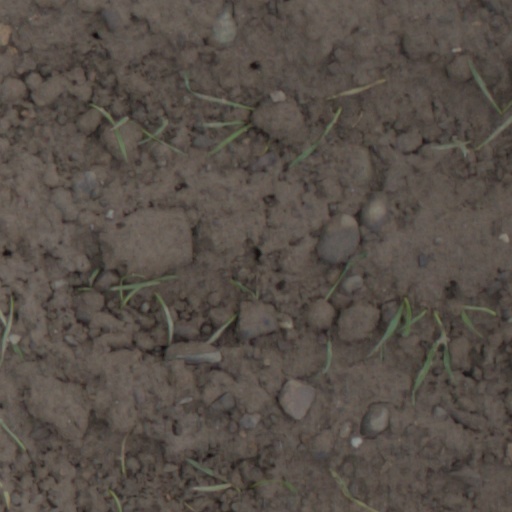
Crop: wheat